Johann Balthasar Lauterbach

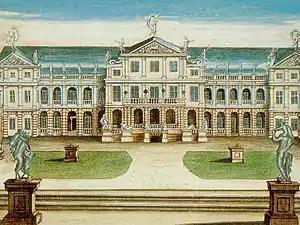
Schloss Salzdahlum

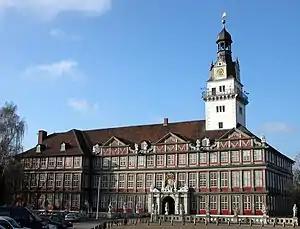
Schloss Wolfenbüttel

Johann Balthasar Lauterbach (20 May 1663, Ulm - 20 April 1694, Wolfenbüttel) was a German mathematician, architect and master builder at the Court in Braunschweig, from 1688 until his death.